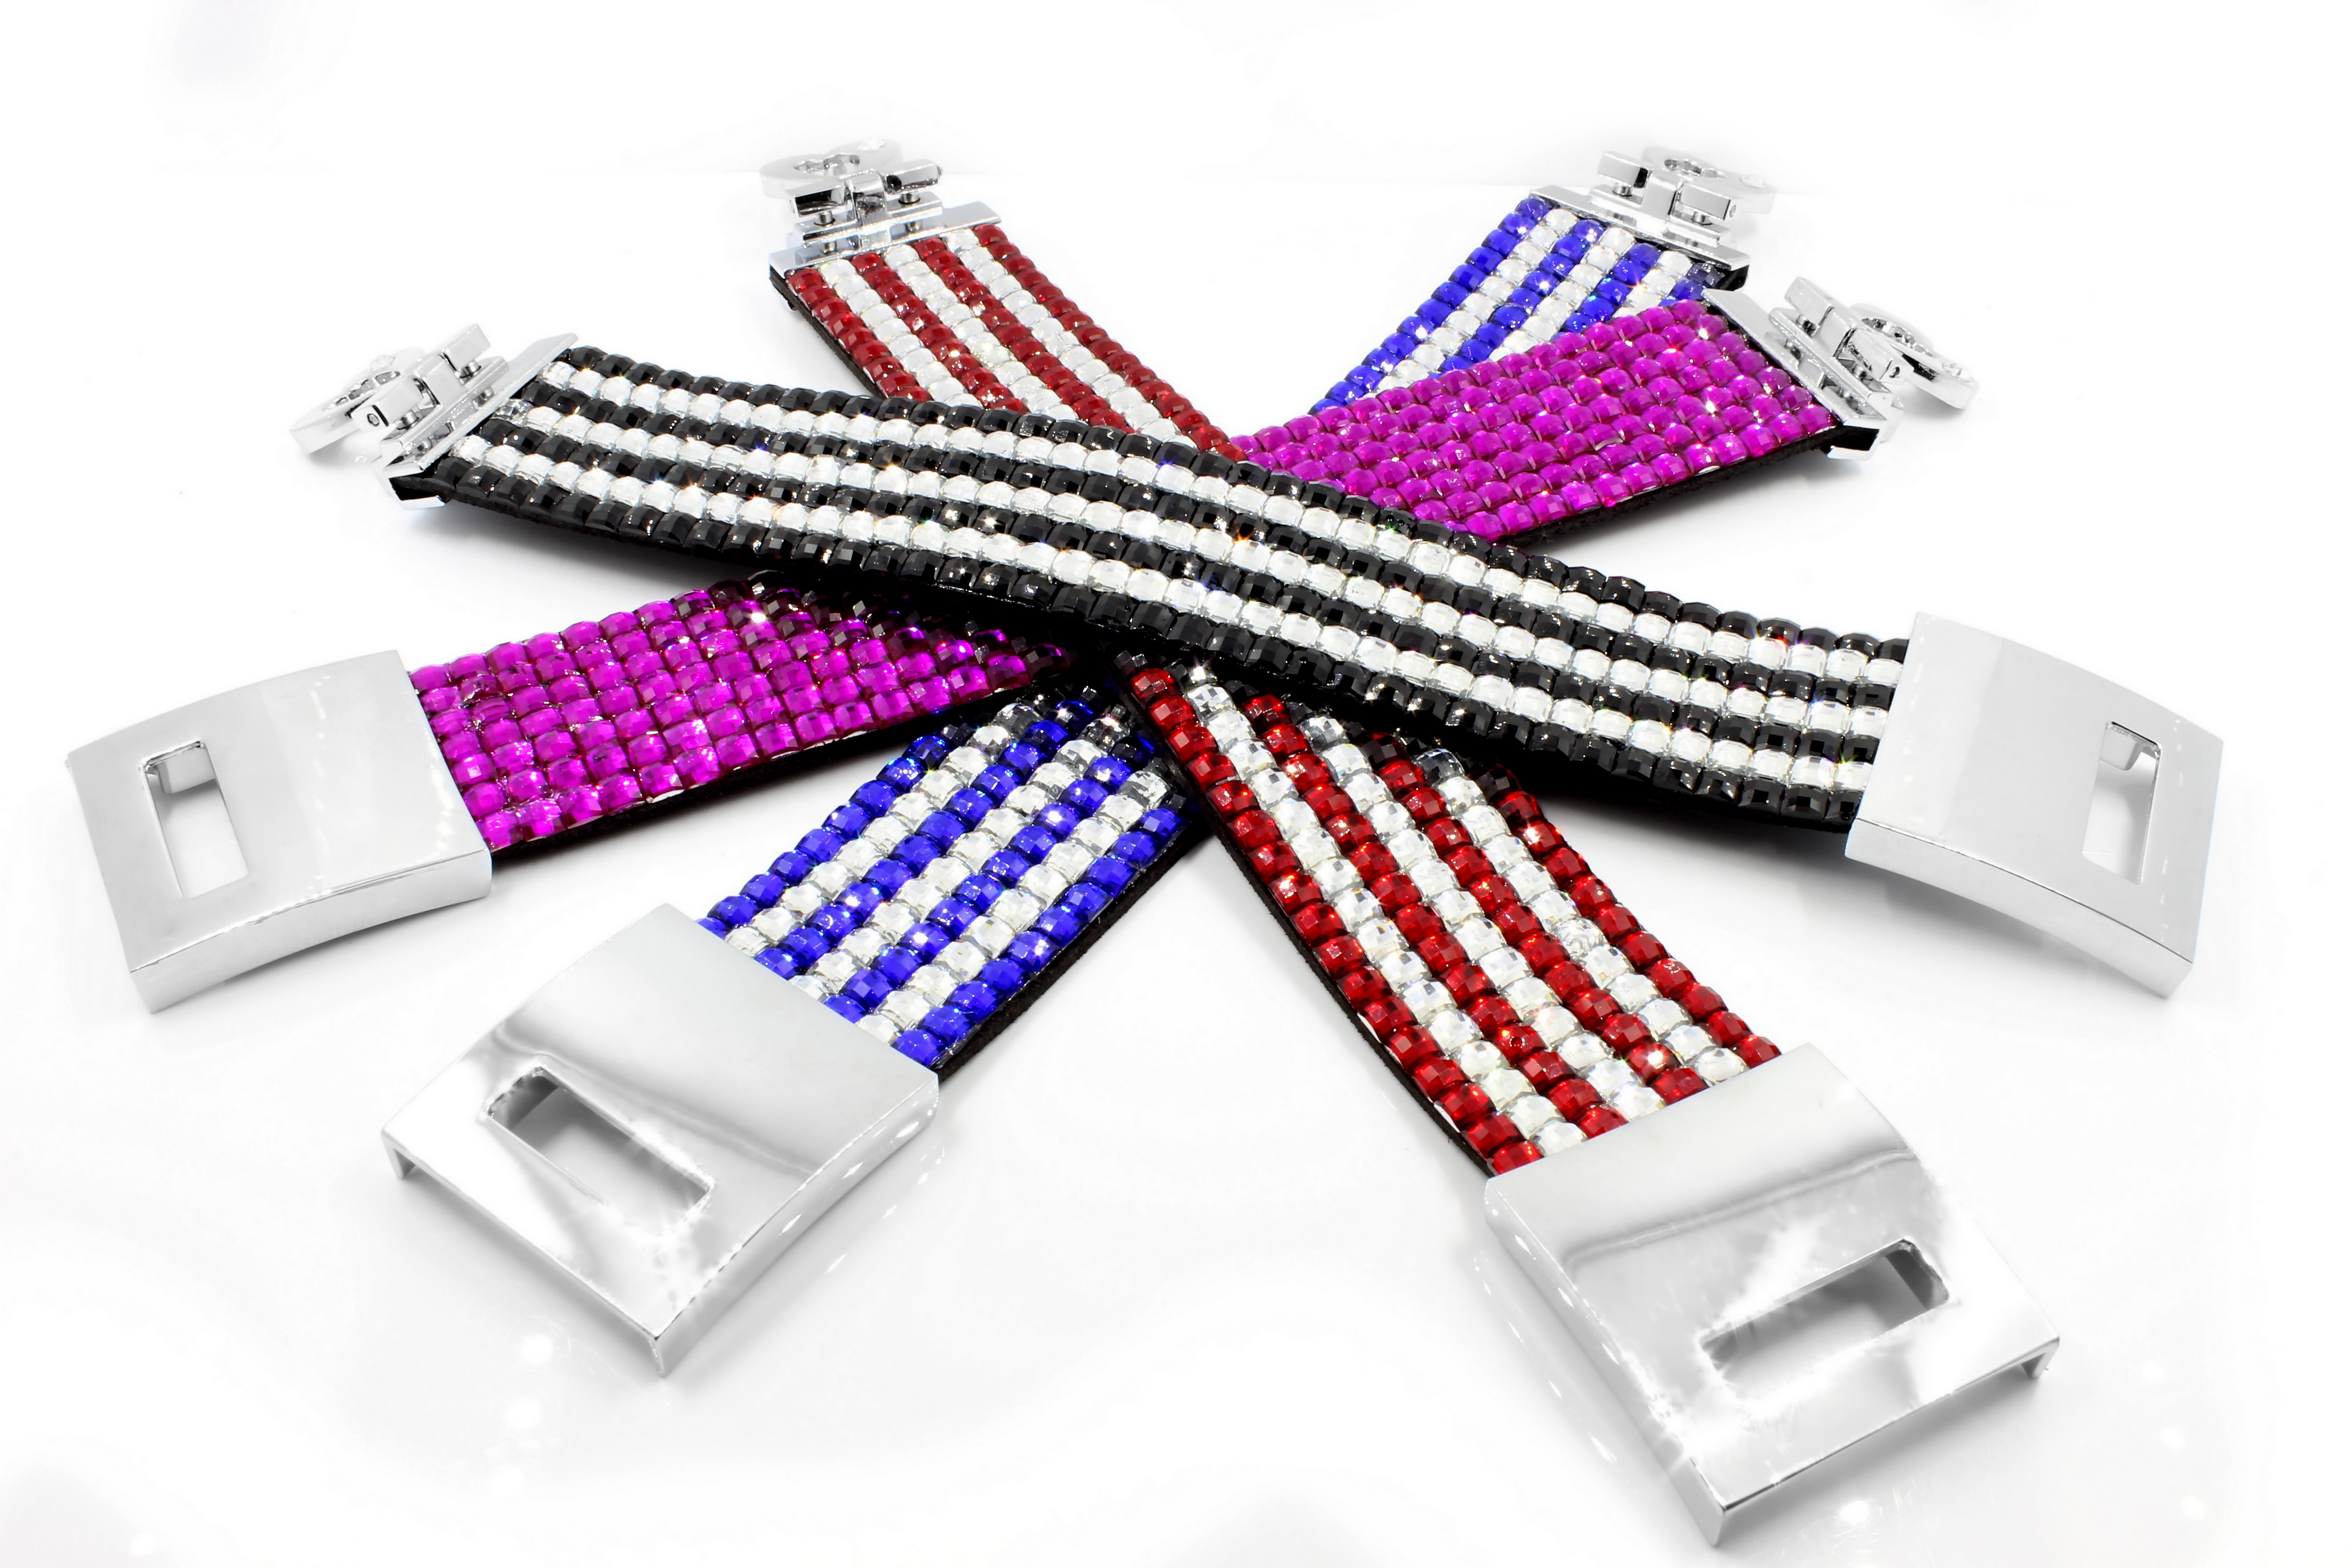
hand, technology, white, isolated, steel, gift, decoration, banner, metal, studio, fashion, merchandise, modern, jewelry, sparkle, bracelet, jewel, punk, background, luxury, gold, women, silver, mens, beauty, joy, commercial, trade, iron, sale, elegance, pleasure, stainless, charm, brightness, jeweler, purchase, fashion accessory, bling bling